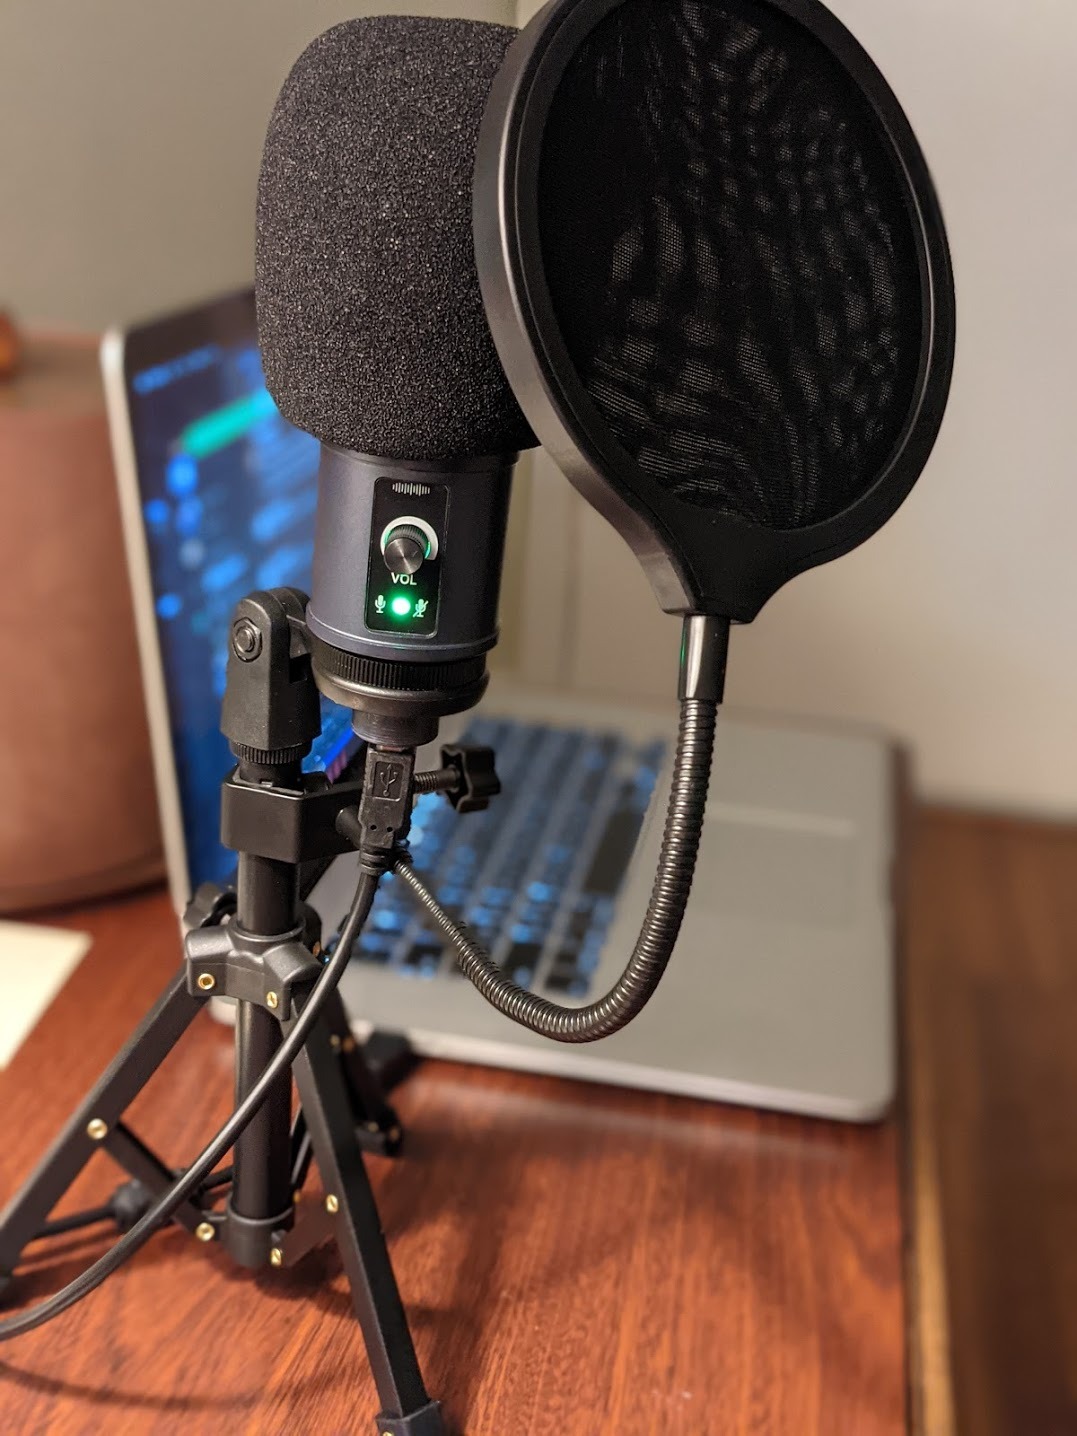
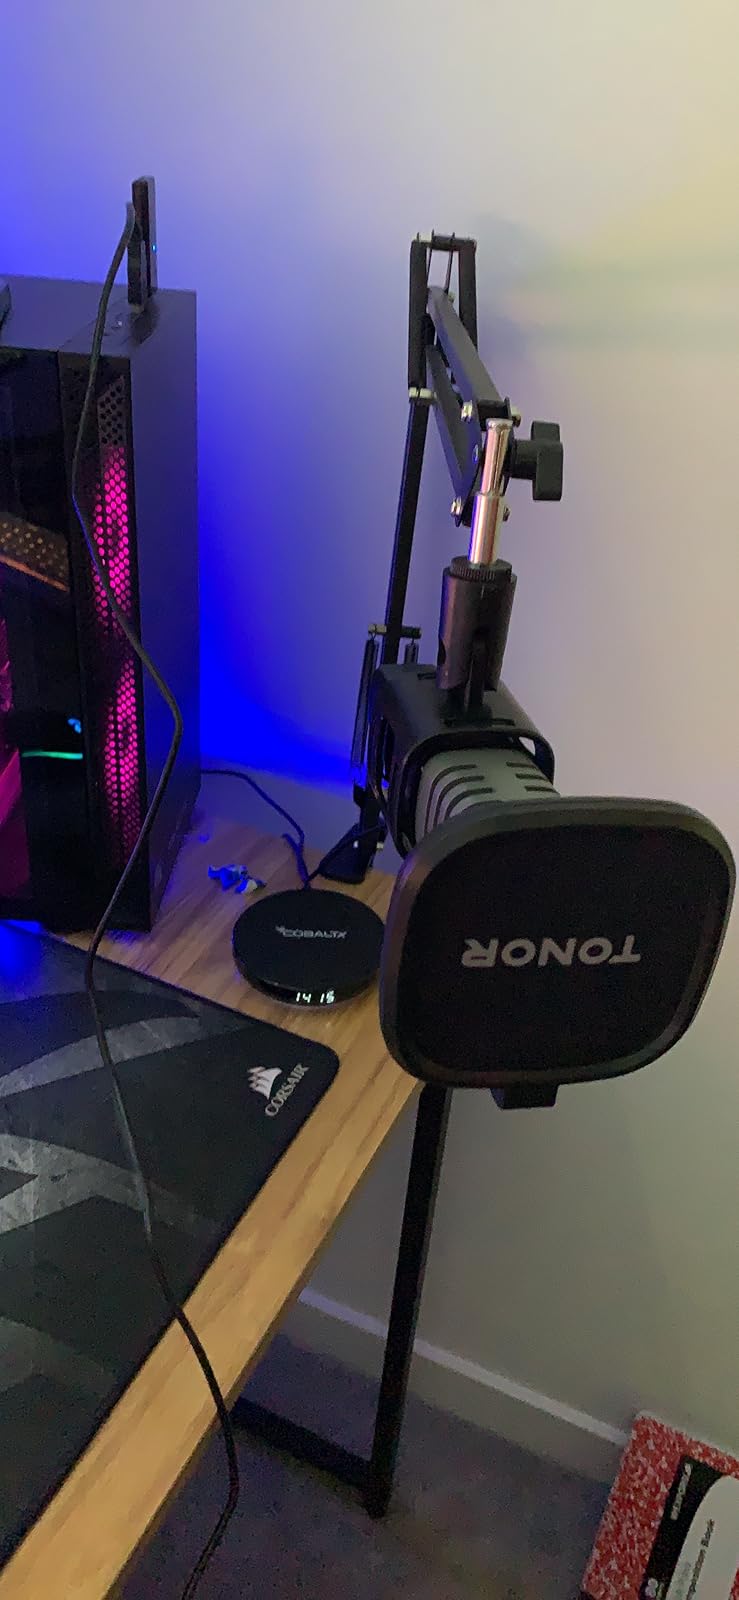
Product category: microphone
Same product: no